Bus Simulator 18

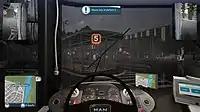
An in-game screenshot from the cockpit camera of a MAN Lion's City on a rainy day.

"Bus Simulator 18" features a sizable map of fictional modern city "Seaside Valley", consisting of twelve districts, which is 2.5 times bigger than "Bus Simulator 16". The game allows players to drive eight licensed vehicles from four different bus manufacturers including Iveco, MAN, Mercedes-Benz, and Setra ranging from low-floor buses to articulated buses. Like its predecessor, the game also uses a procedural generation system that requires players to complete different missions to unlock new districts. Management-wise, players are able to create their own bus lines, as well as buying, selling and upgrading buses.